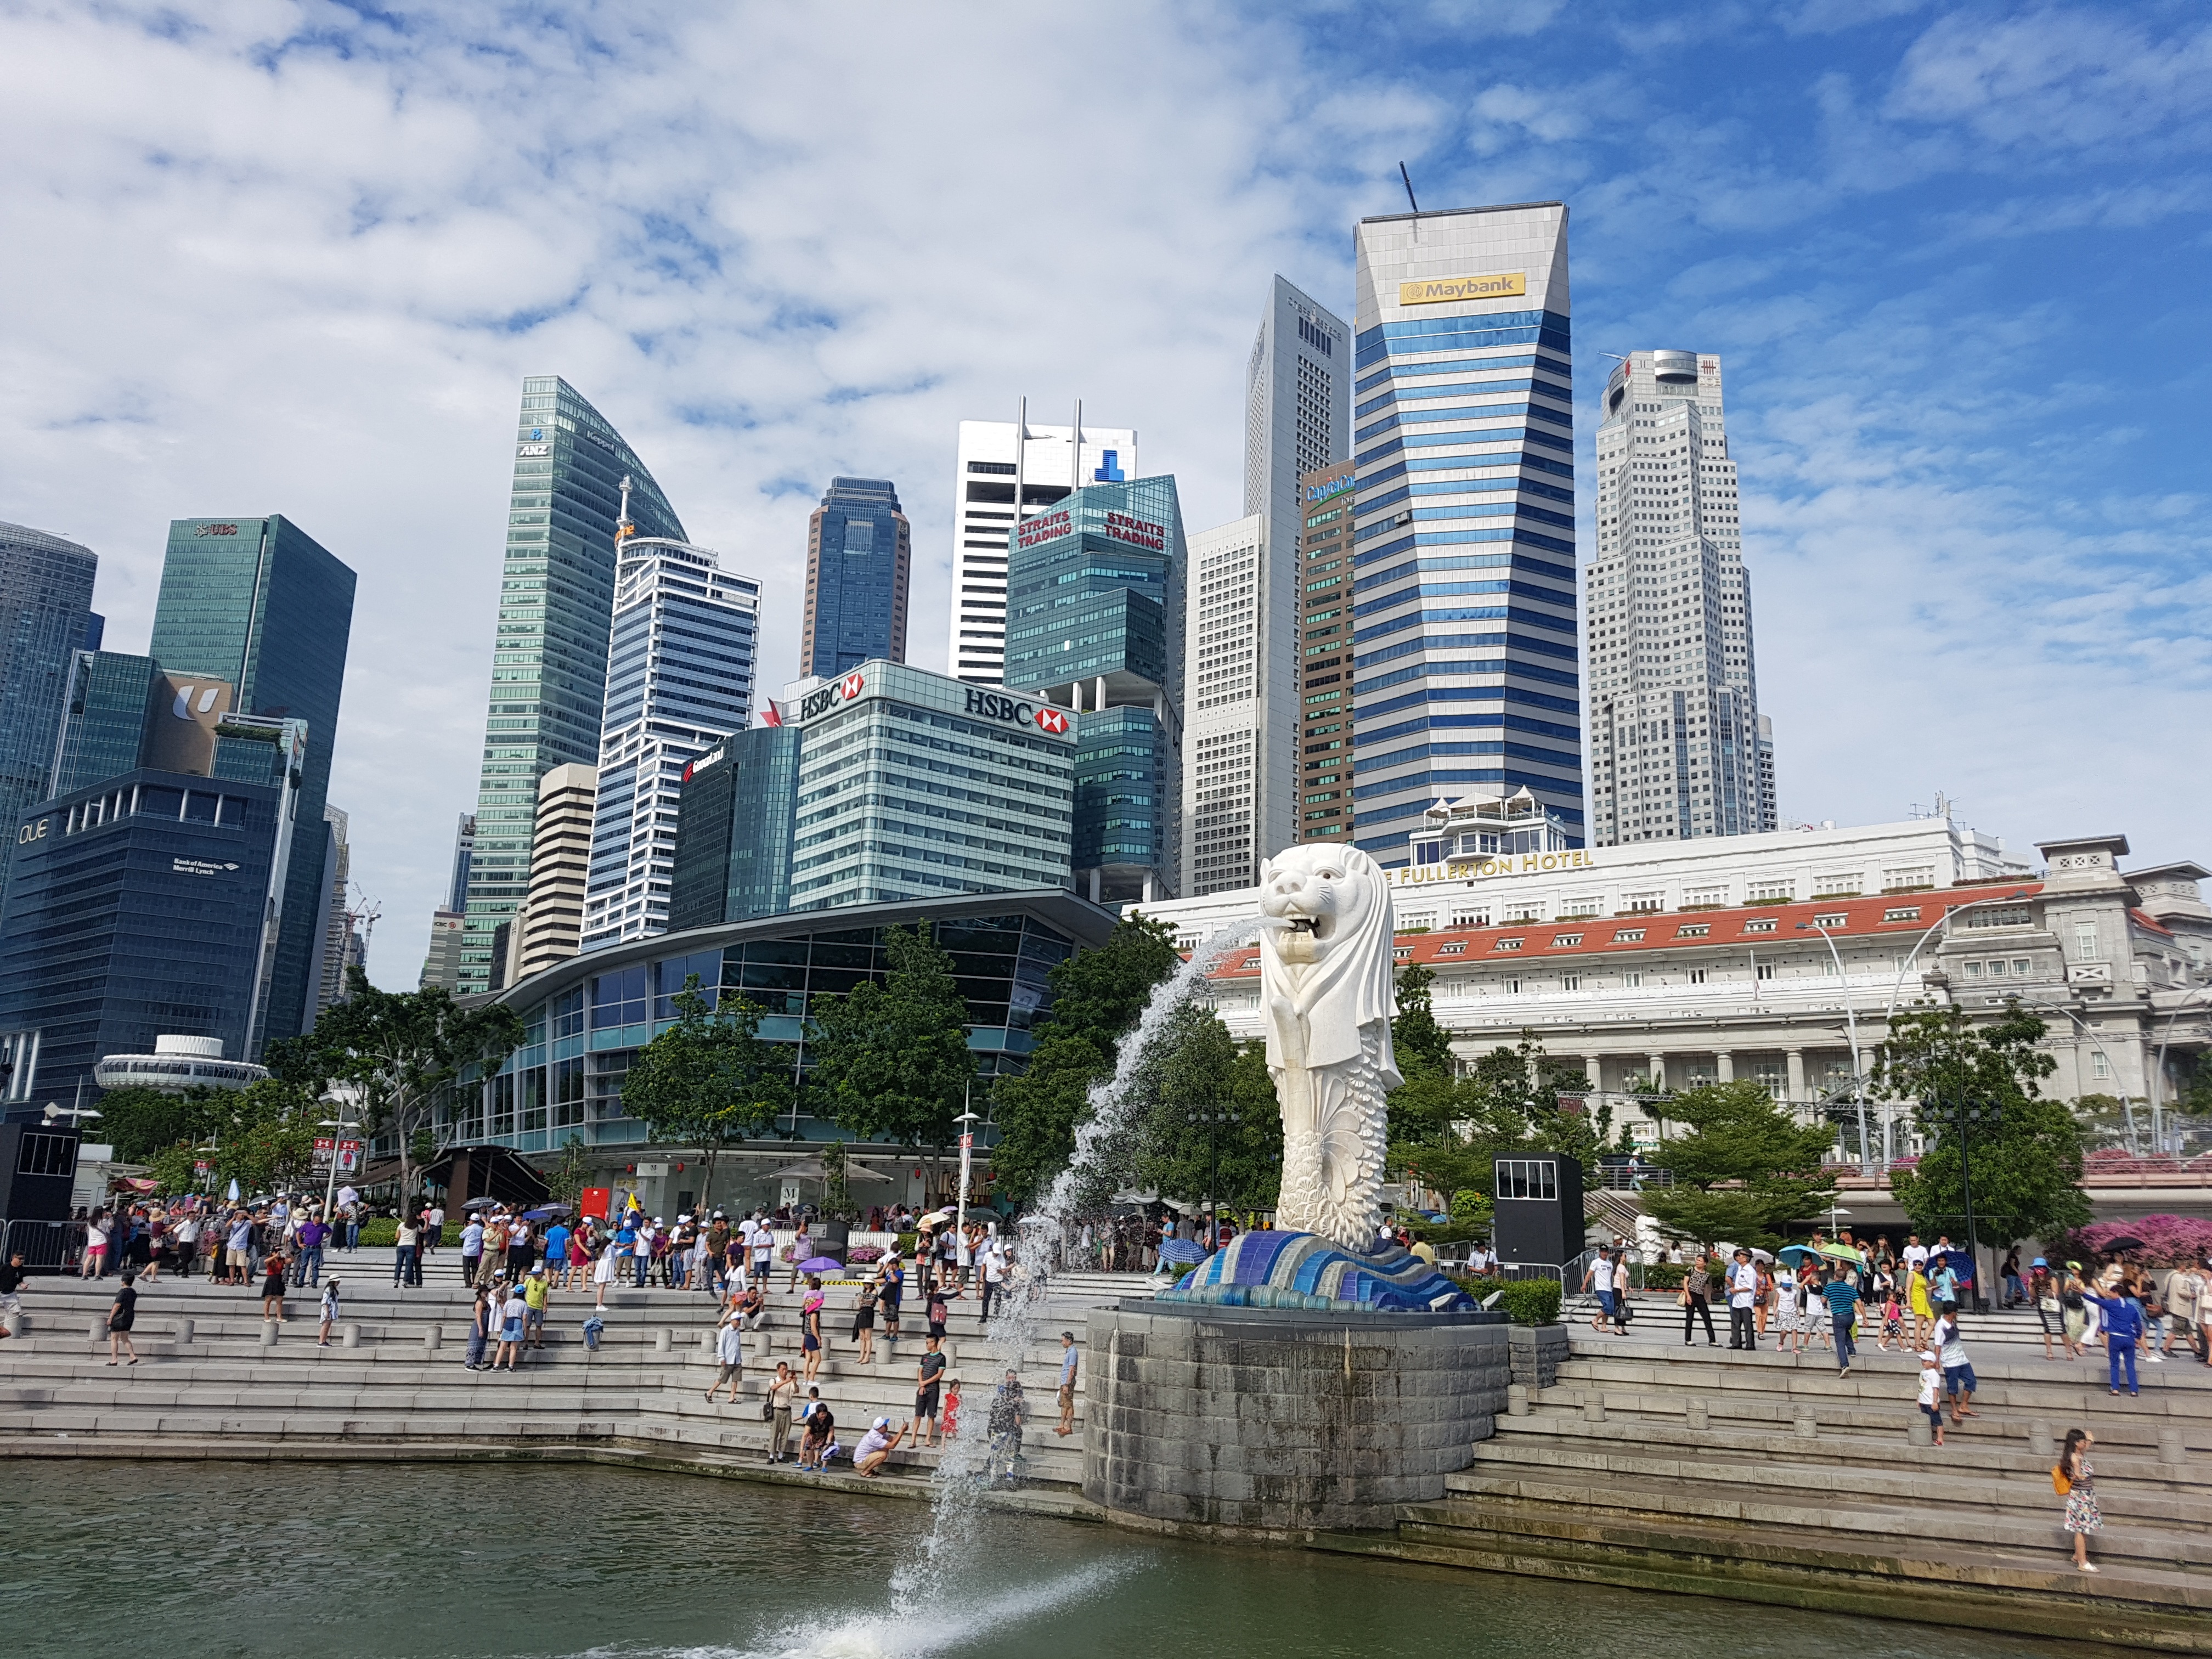
boardwalk, skyline, city, skyscraper, walkway, cityscape, downtown, park, landmark, tourism, tower block, town square, singapore, water feature, merlion, singapore merlion, urban area, human settlement, metropolitan area